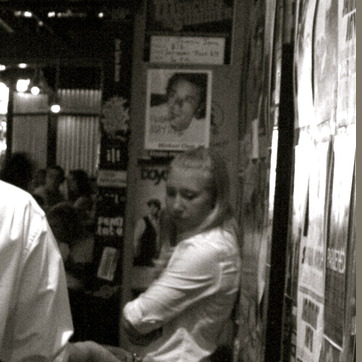
Material: skin